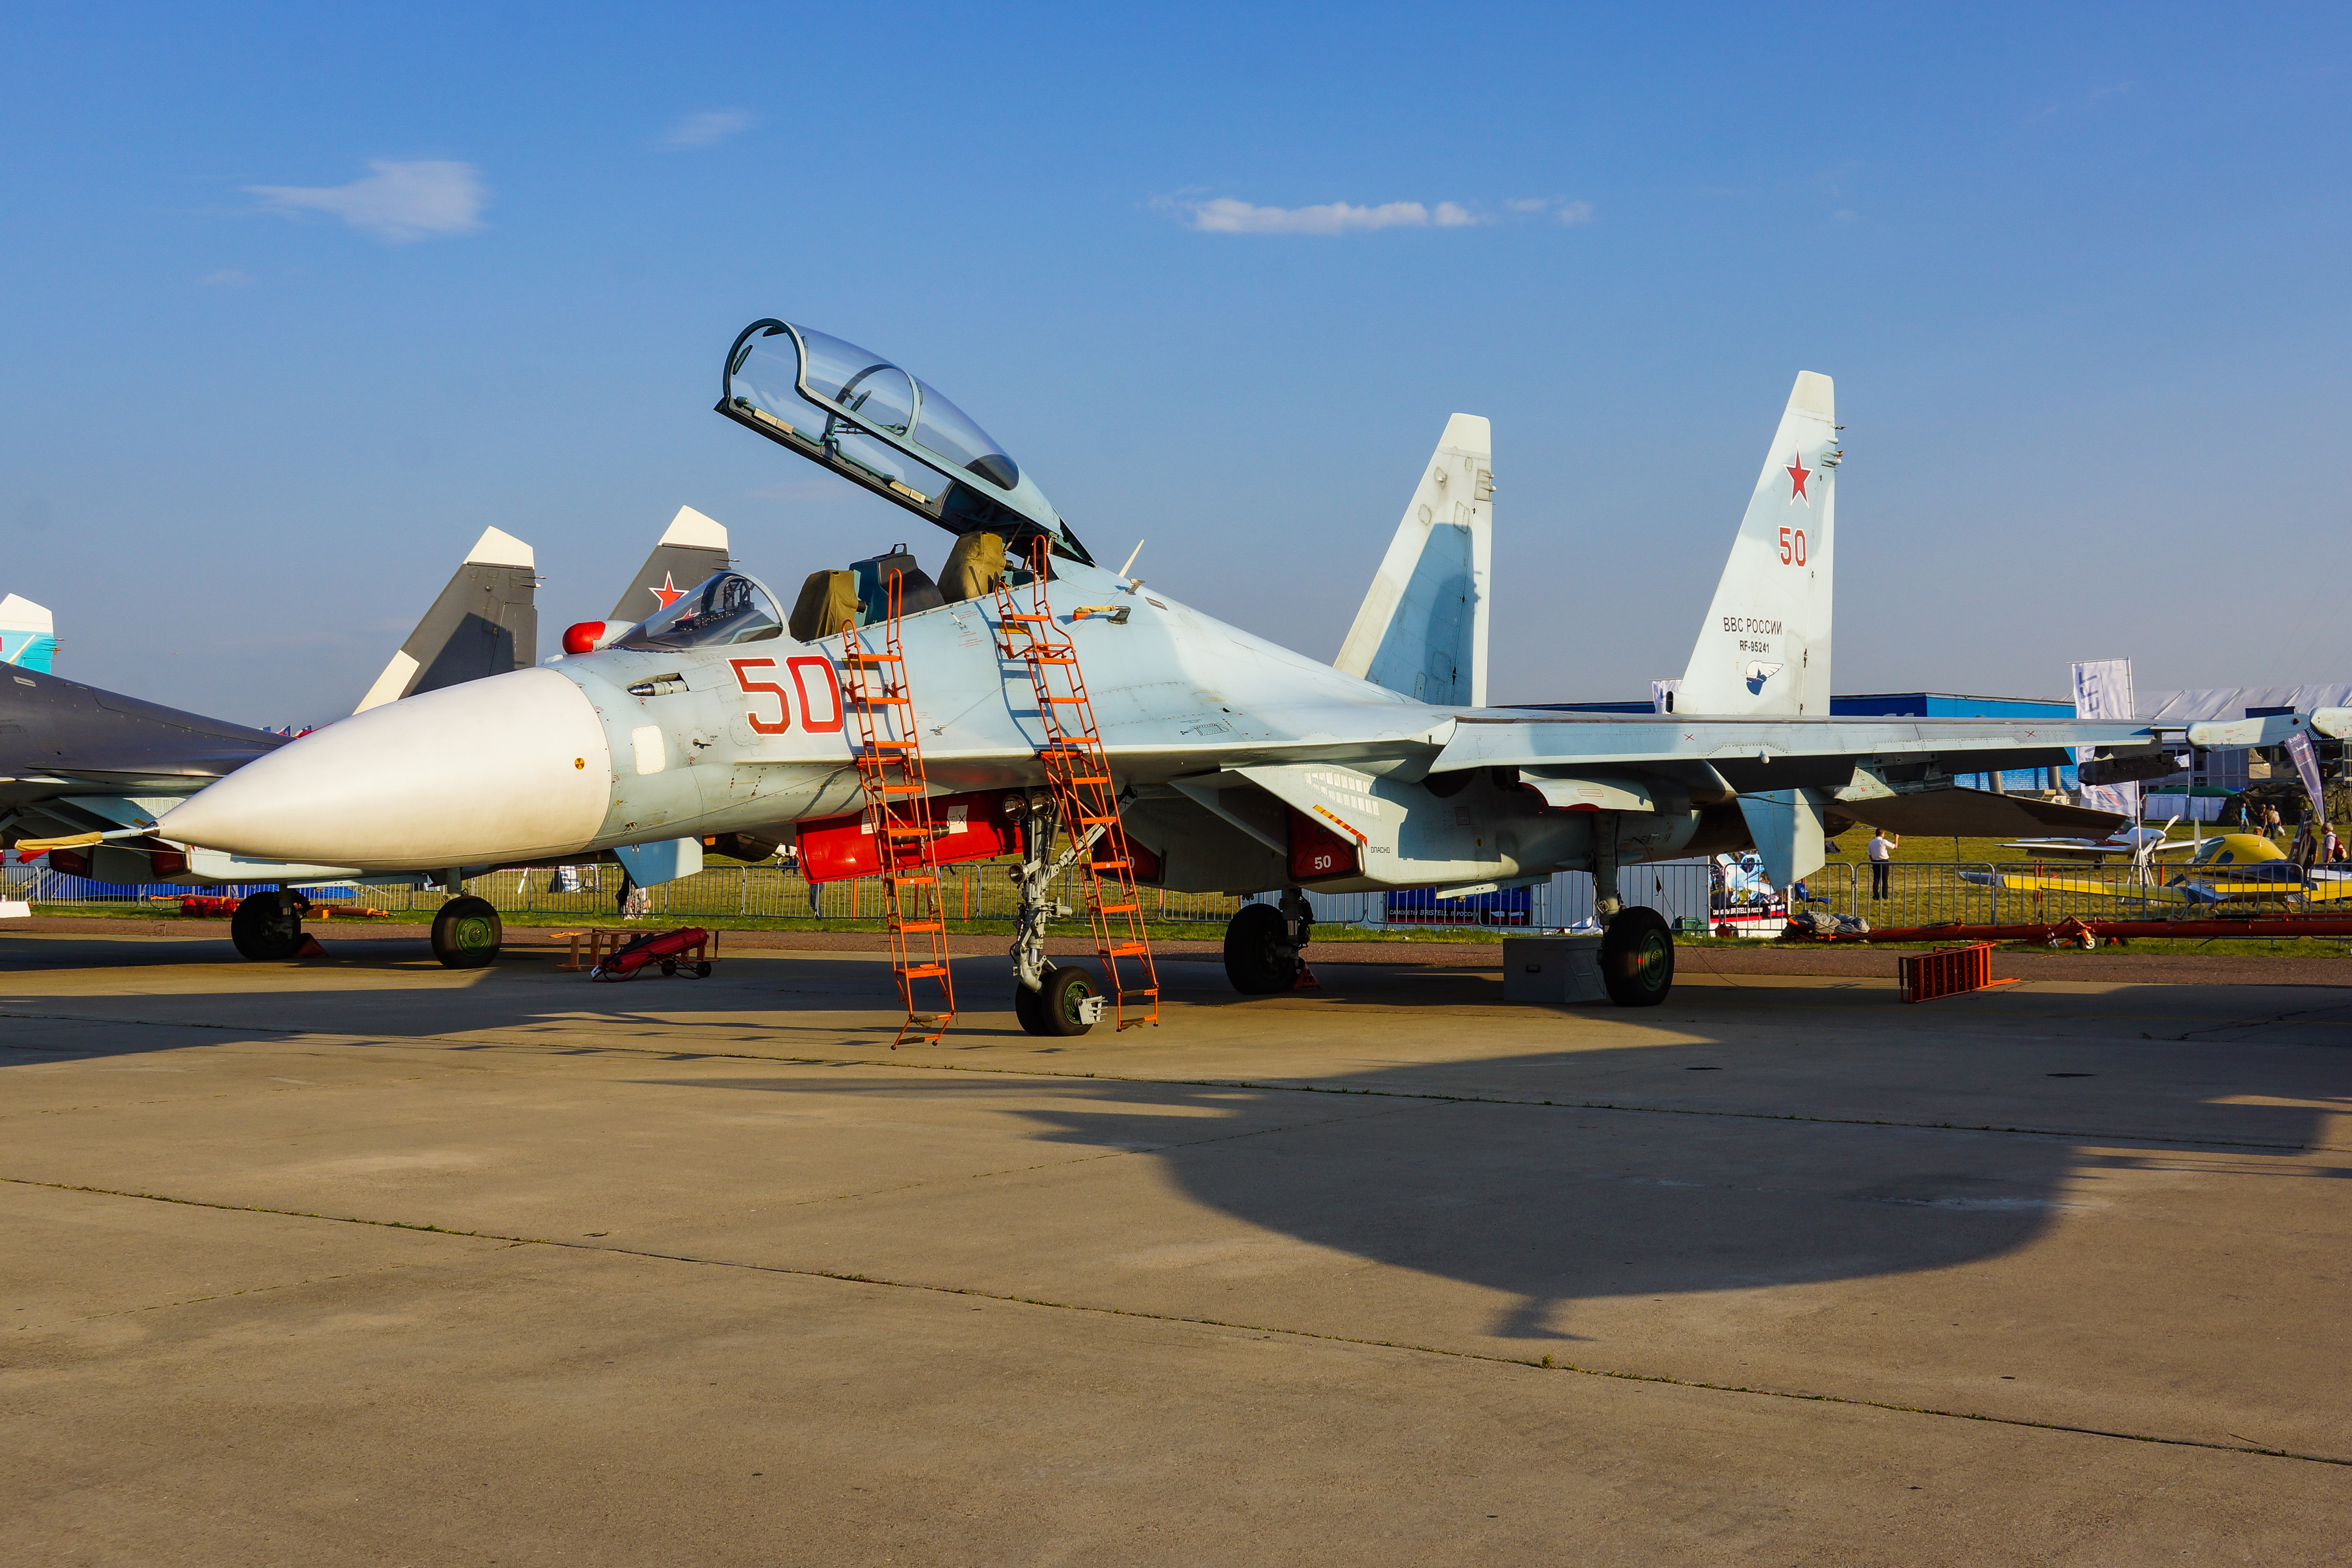
air show, statics, airplane, helicopter, aerodrome technology, aviation, military aviation, civil aviation, fighter, vehicle, sky, exhibition, maks, mode of transport, transport, aircraft, infrastructure, fighter aircraft, automotive tire, road surface, military aircraft, aerospace engineering, air travel, runway, rim, asphalt, service, jet aircraft, air force, aerospace manufacturer, airport, windshield, ground attack aircraft, trainer, airport apron, monoplane, machine, general aviation, parking, supersonic aircraft, flap, building material, aircraft engine, airline, tire care